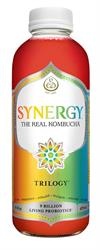
GTs Synergy Kombucha Synergy Kombucha Trilogy 473ml
Bright fresh Kombucha-pure bursts of tart raspberry combine with bright squeezes of lemon and a bite of fresh-pressed ginger. Pure at heart, this raw kombucha highlights the natural flavours of the fermented tea kombucha base. SYNERGY is brewed with whole ingredients to cultivate 9 billion living probiotics. 30-day ferment of Kombucha culture, black tea, green tea, kiwi juice and cane sugar. Crafted by nature for the living body. SYNERGY's benefits are naturally created during the fermentation period using whole and pure ingredients. The handcrafted and authentic nature of production allows for immediate assimilation by the body for maximum benefits.
Brand: GTs Synergy Kombucha
Category: Food, Beverages & Tobacco > Beverages > Tea & Infusions > Tea